Gustaf Andersson (politician)

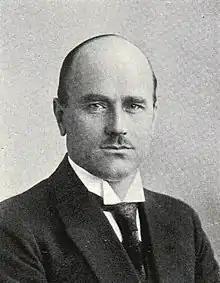

Gustaf Andersson (1884–1961), also known as Gustaf Andersson i Rasjön, was a Swedish politician who served as the president of the Liberals party between 1935 and 1944 and also, as the minister of communications (transport). He was one of the members of the Riksdag, Swedish Parliament.